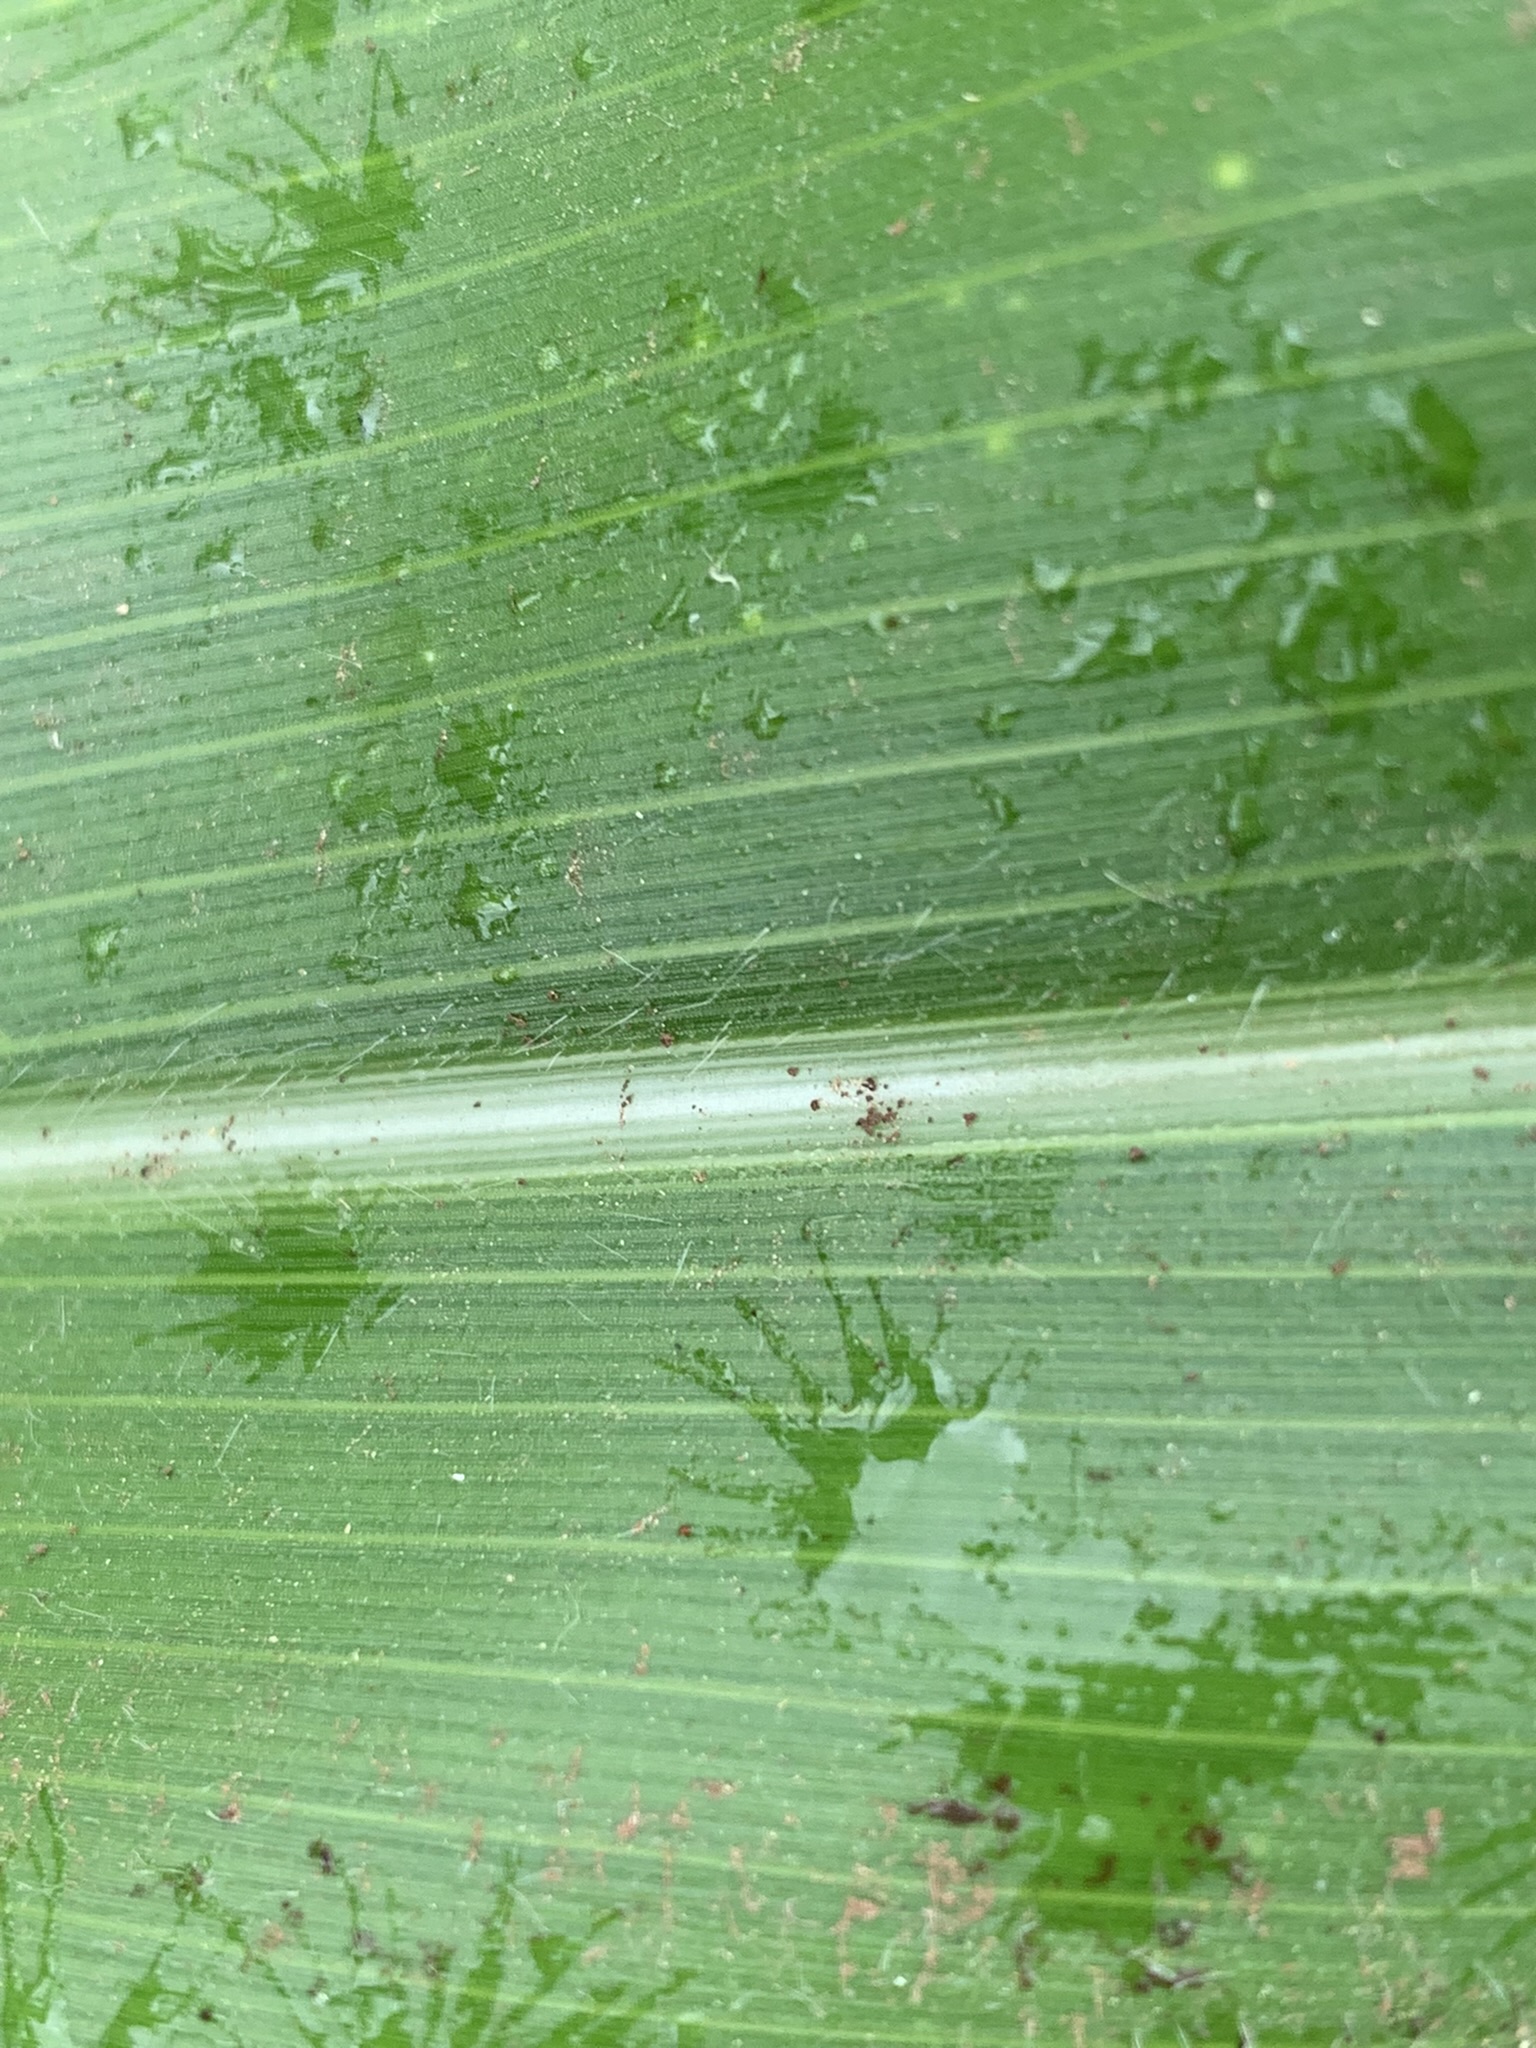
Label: Healthy